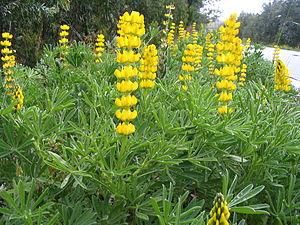
Lupin jaune - envahissant un bord de route - Portugal
Le Lupin jaune est une espèce de plantes herbacées annuelles du genre Lupinus, de la famille des Fabaceae cultivées pour leurs graines tant en alimentation humaine qu'en alimentation animale.